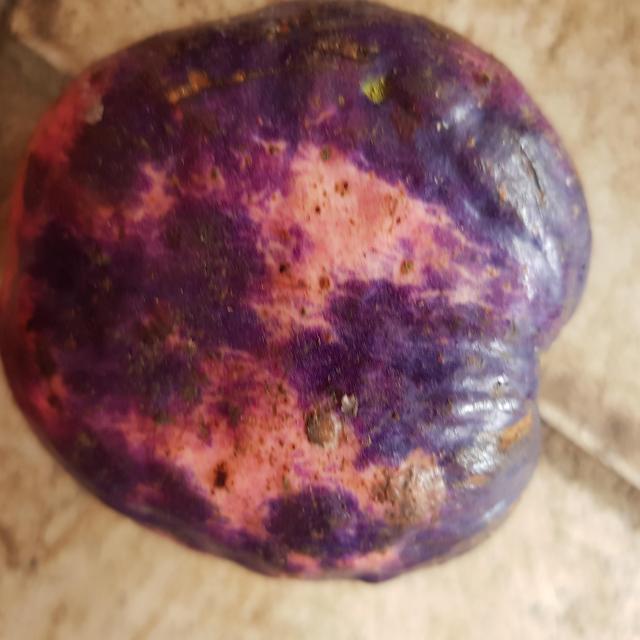
Plum grade: unripe